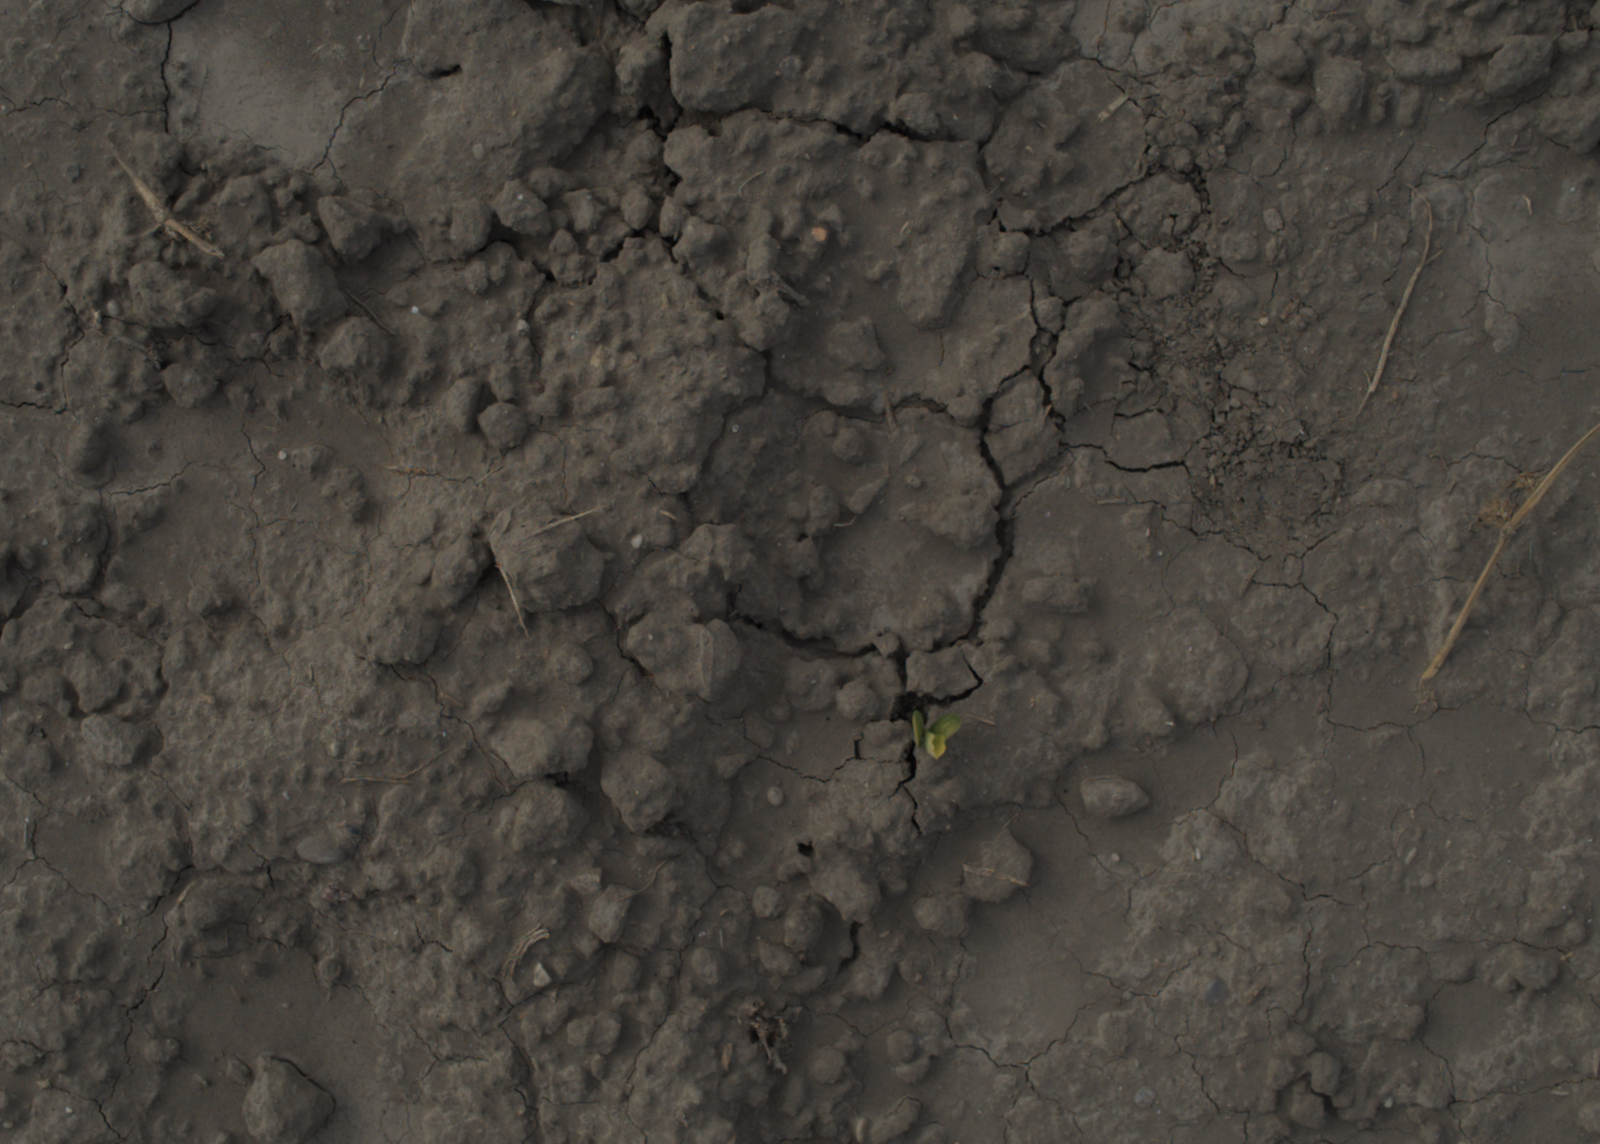
Capture date: 16.09.2021 11:12:05
Weather: mixed
Wind: light
Seeding date: 02.09.2021
Plant canopy height (mm): 957